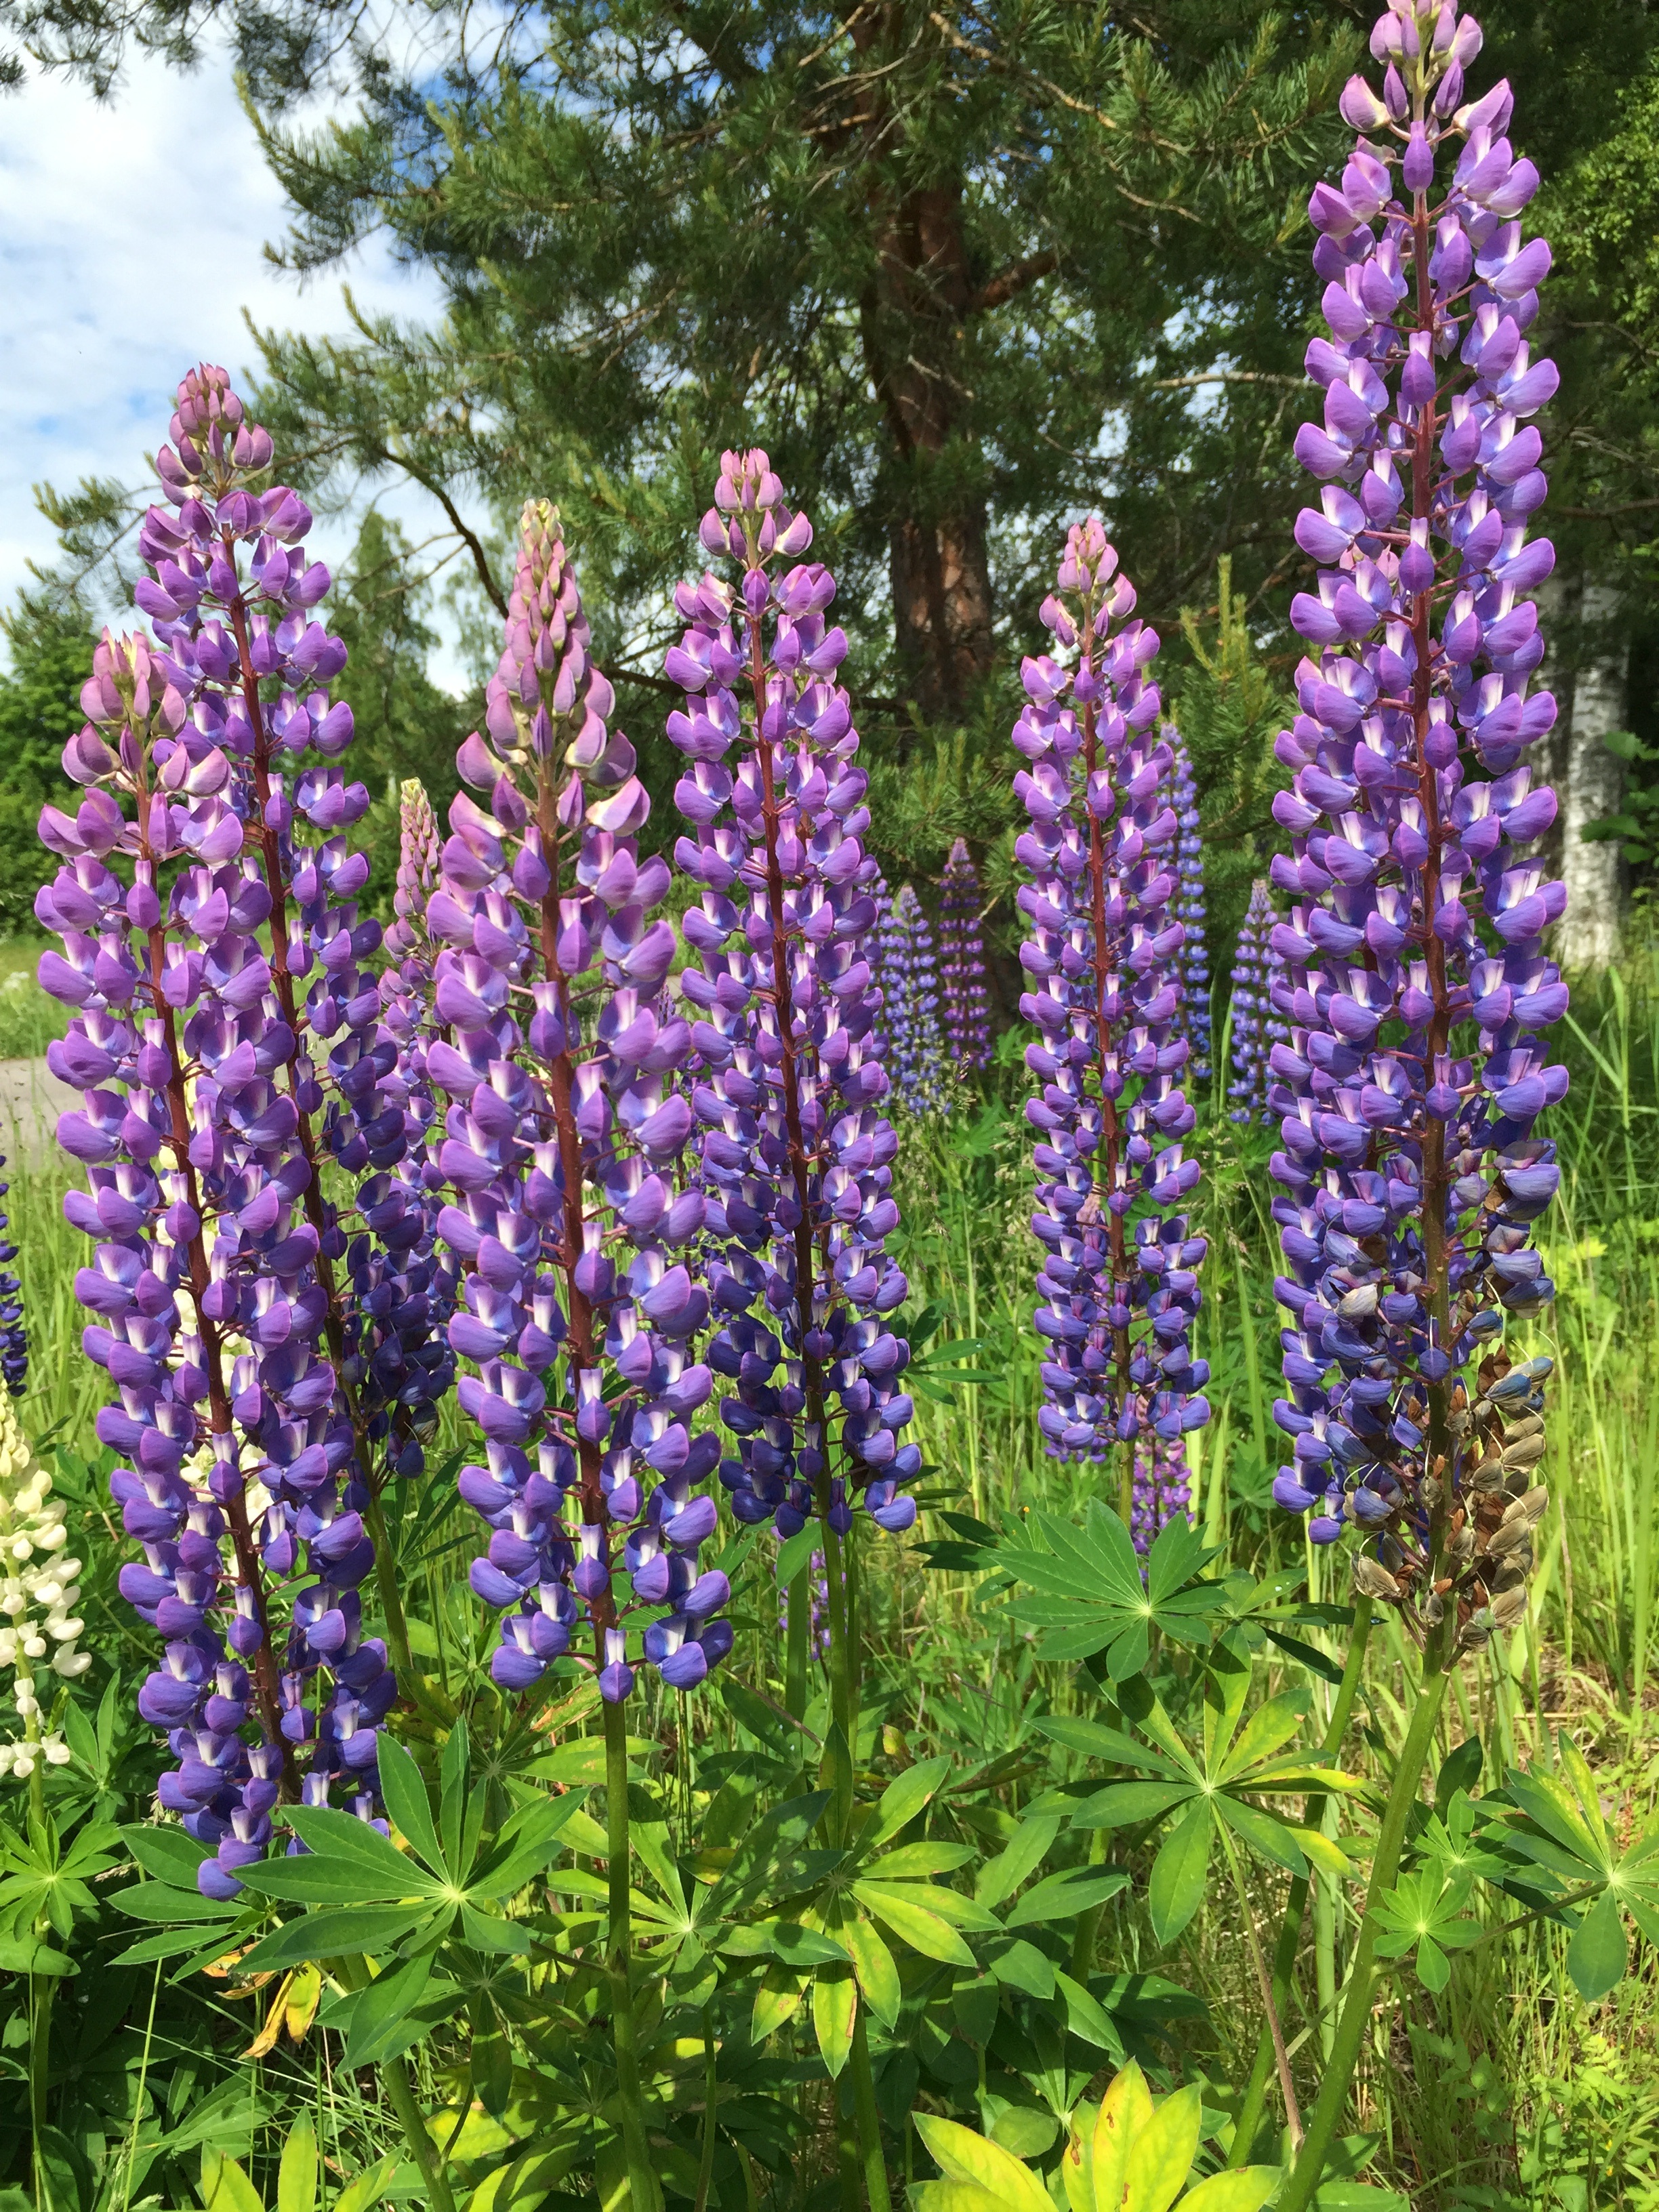
nature, plant, flower, purple, botany, flora, wildflower, flowers, lupine, digitalis, lupin, wild plants, flowering plant, delphinium, annual plant, land plant, foxtail lily